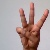
The image shows a hand gesture representing the letter 'W' in Indian Sign Language.